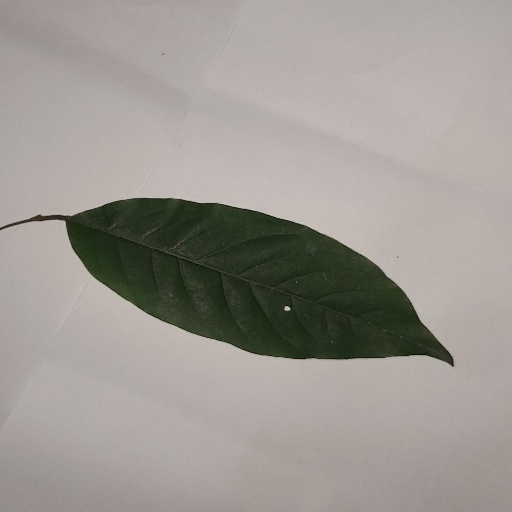
Species: HariTaki
Leaf condition: Shot Hole